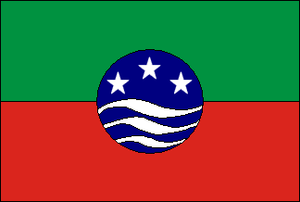
Itajá est une municipalité brésilienne située dans l'État du Rio Grande do Norte.